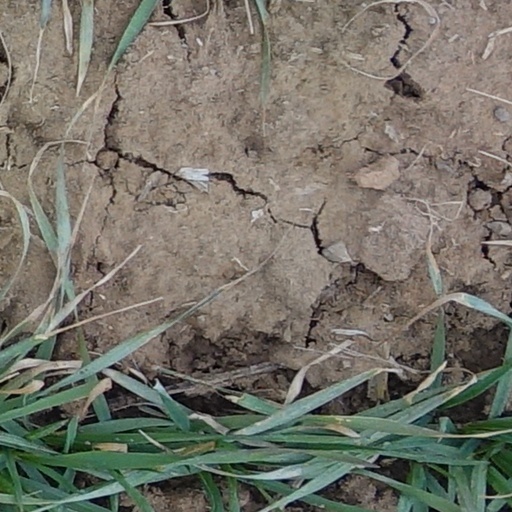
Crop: wheat